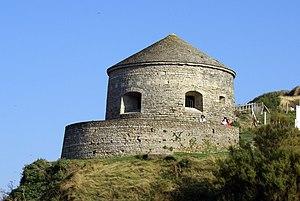
Tour Vauban, construite par Benjamin de Combe en 1694, qui surplombe le port de Port-en-Bessin-Huppain
Cette liste regroupe une partie des monuments historiques du Calvados.
Cette liste regroupe une partie des monuments historiques du Calvados.
La tour Vauban est une tour d'artillerie dominant l'entrée du port de Port-en-Bessin dans le département du Calvados.